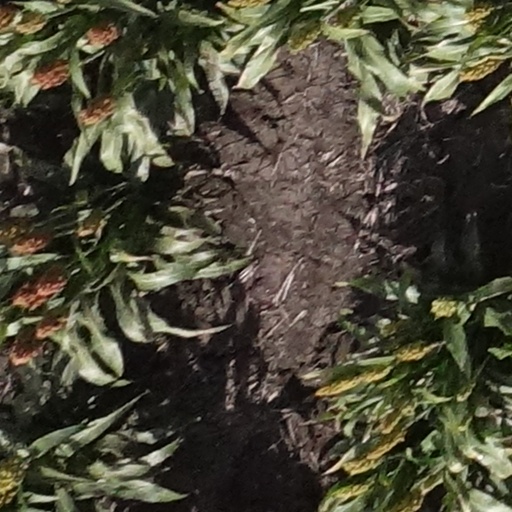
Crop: sorghum